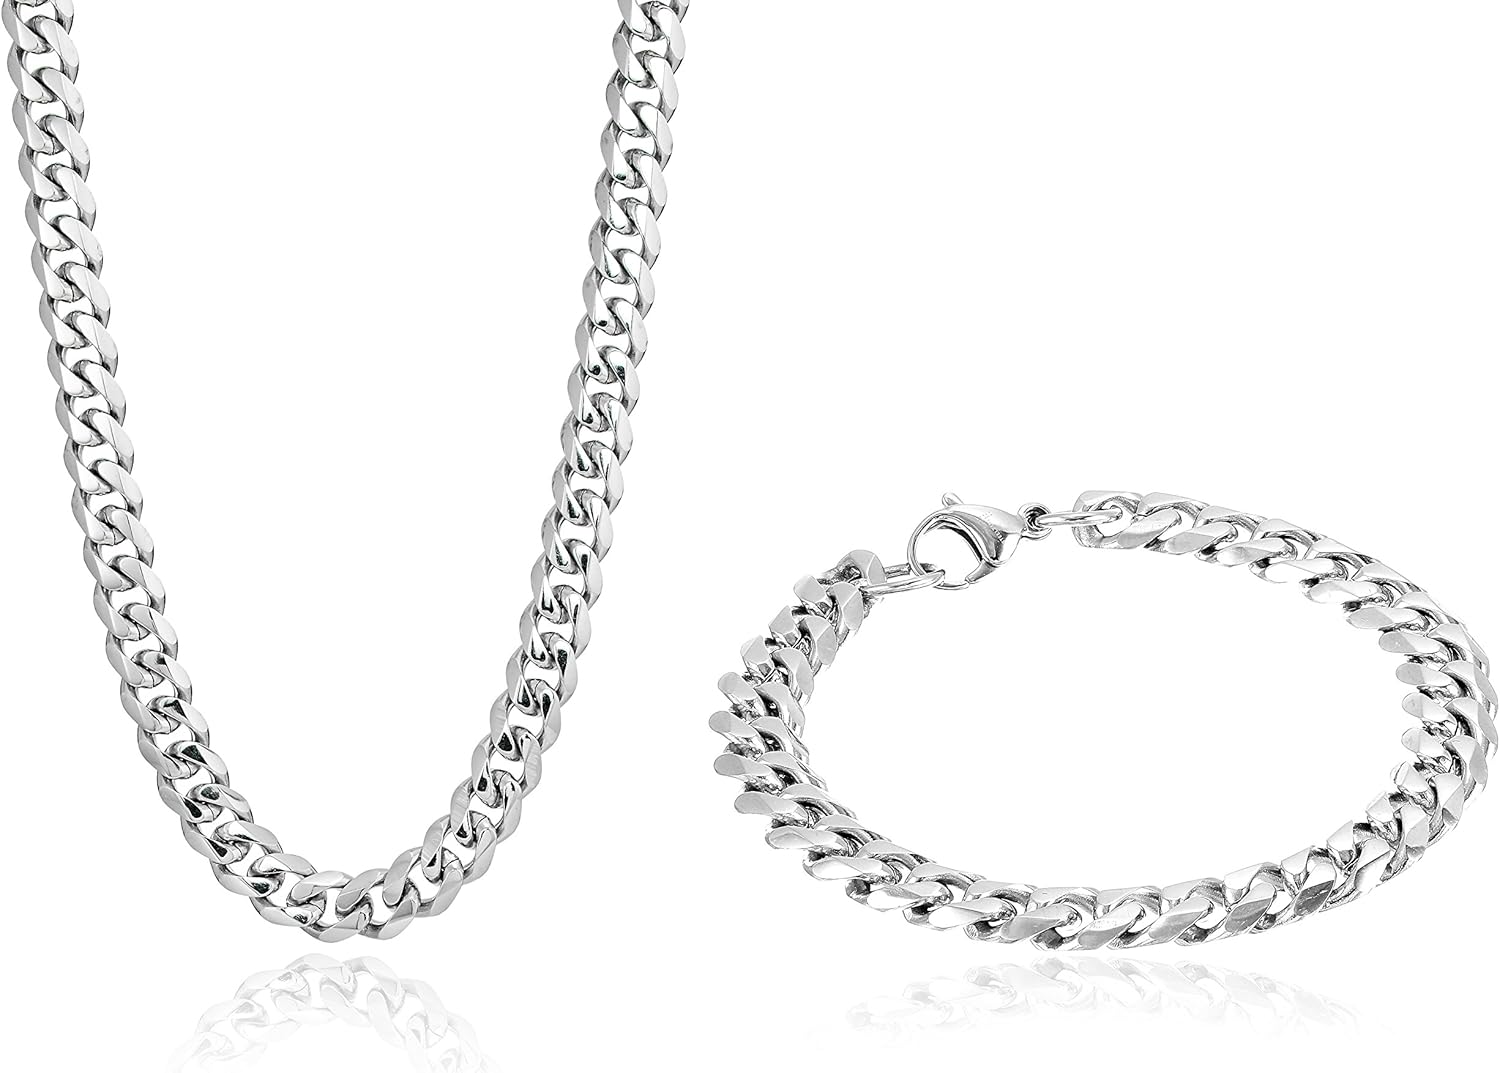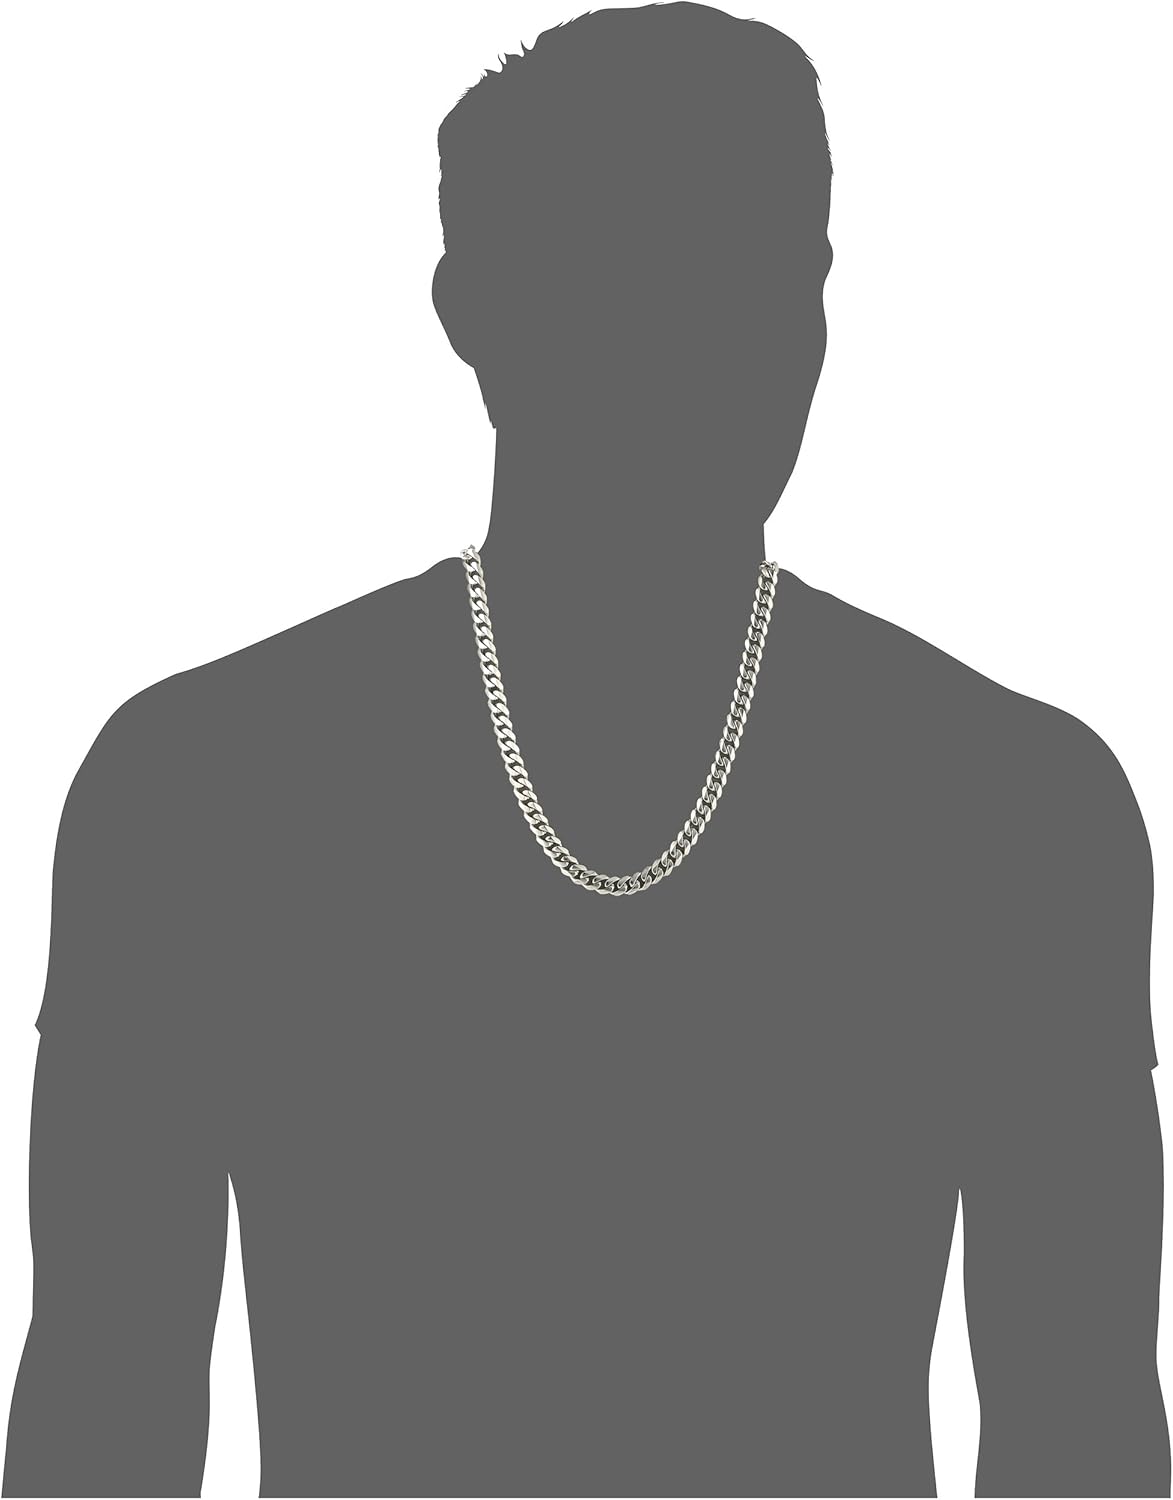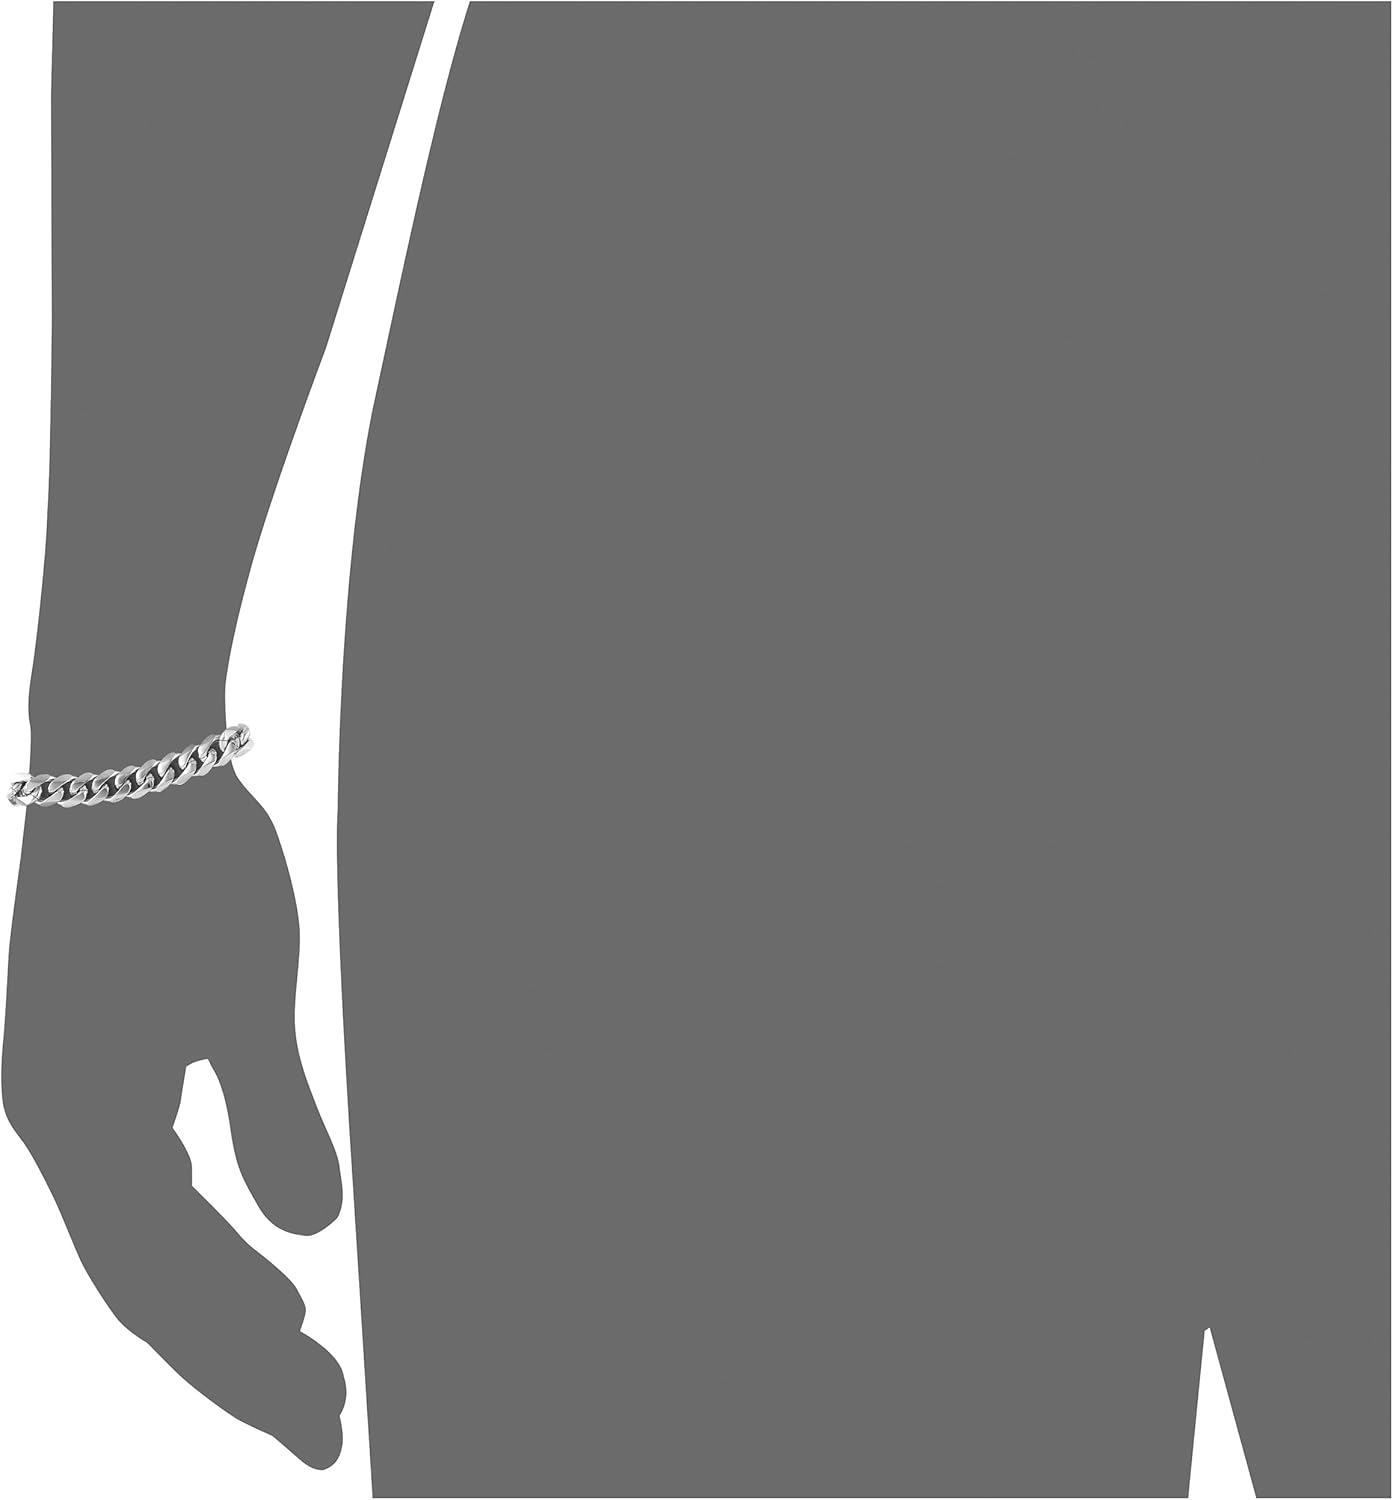
Men's Stainless Steel Cuban Link Curb Chain Bracelet/Necklace Set
Category: AMAZON FASHION
The Amazon Curated Collection Discover the Amazon Curated Collection of fine and fashion jewelry. The expansive selection of high-quality jewelry featured in the Amazon Curated Collection offers everyday values that range from precious gemstone and diamond pieces to the latest fashion designs. This hand-selected assortment features an array of diamond, gemstone, and precious metal designs that receive a quality inspection, including from Amazon’s staff graduate gemologist, to ensure they meet Amazon’s high standards. All diamonds featured in the Amazon Curated Collection are certified by our suppliers to be conflict free, and IGI, GIA, or AGS certifications are provided on white diamonds of .75 carats or larger on all stud earrings, rings, and pendant necklaces. Pieces from the Amazon Curated Collection come packaged in a custom box, making them wonderful gifts. In addition, we offer free one-day shipping within the continental U.S. on items over $500. International shipping options for friends and family overseas are available for an additional fee. The Amazon Curated Collection offers a specialized customer service team that is available seven days a week to answer any product questions before, during or after the purchase. If you’re not satisfied for any reason, you will receive a full refund and free return shipping within the U.S. if you return your purchase within 30 days. Find a special gift for a loved one or a beautiful piece that complements your personal style with jewelry from the Amazon Curated Collection. Stainless Steel Stainless Steel has increasingly grown as a popular metal choice for jewelry. Although it has a similar appearance to metal, Stainless Steel is much thicker and will not tarnish. Often made without nickel, this metal type is popular among those who may have metal allergies. Containing a more matte finish compared to silver and gold metals with stronger luster, Stainless Steel is a popular jewelry choice among men’s jewelry. Caring For Your Stainless Steel Jewelry Stainless Steel jewelry is very easy to care for with its tough material that is able to endure a lot of wear and tear. This metal type is able to withstand moisture without tarnish or corrosion.
Features: Hypoallergenic | Imported | Cuban link chain with lobster-claw clasp | Stainless steel | Bracelet and necklace set